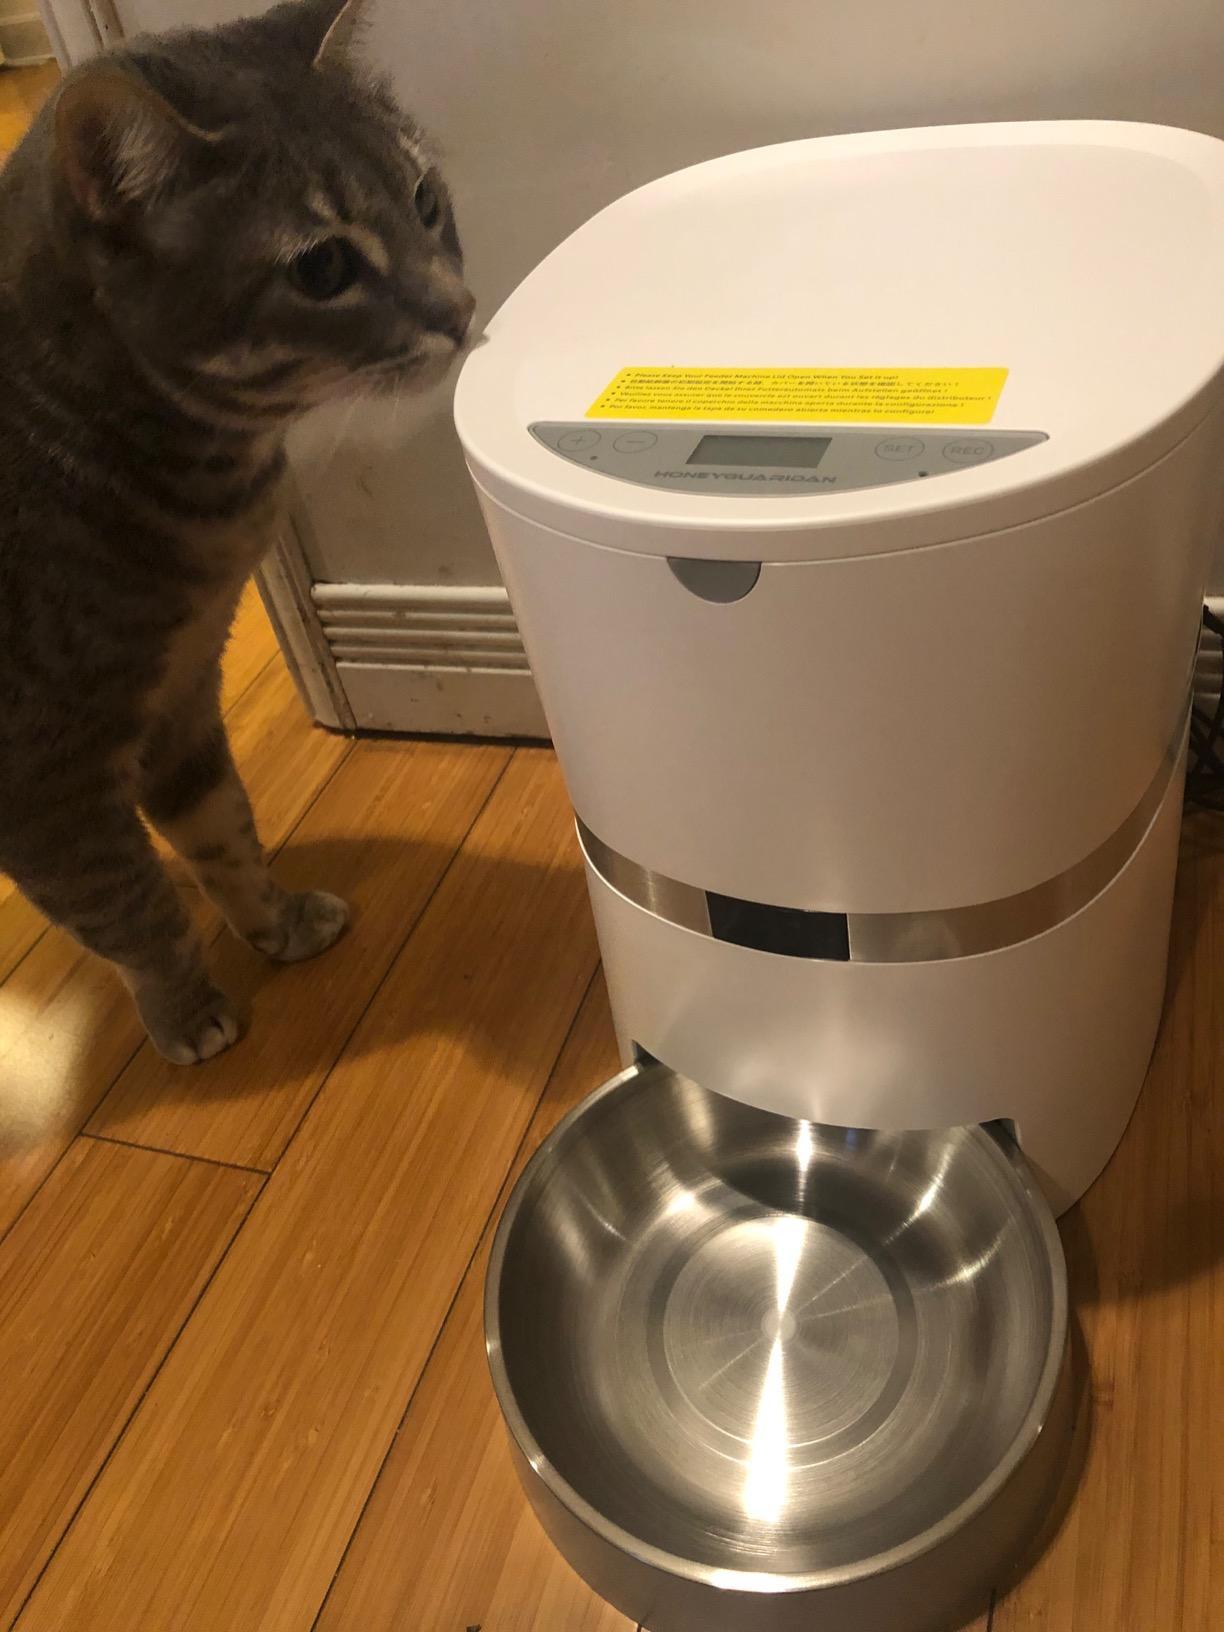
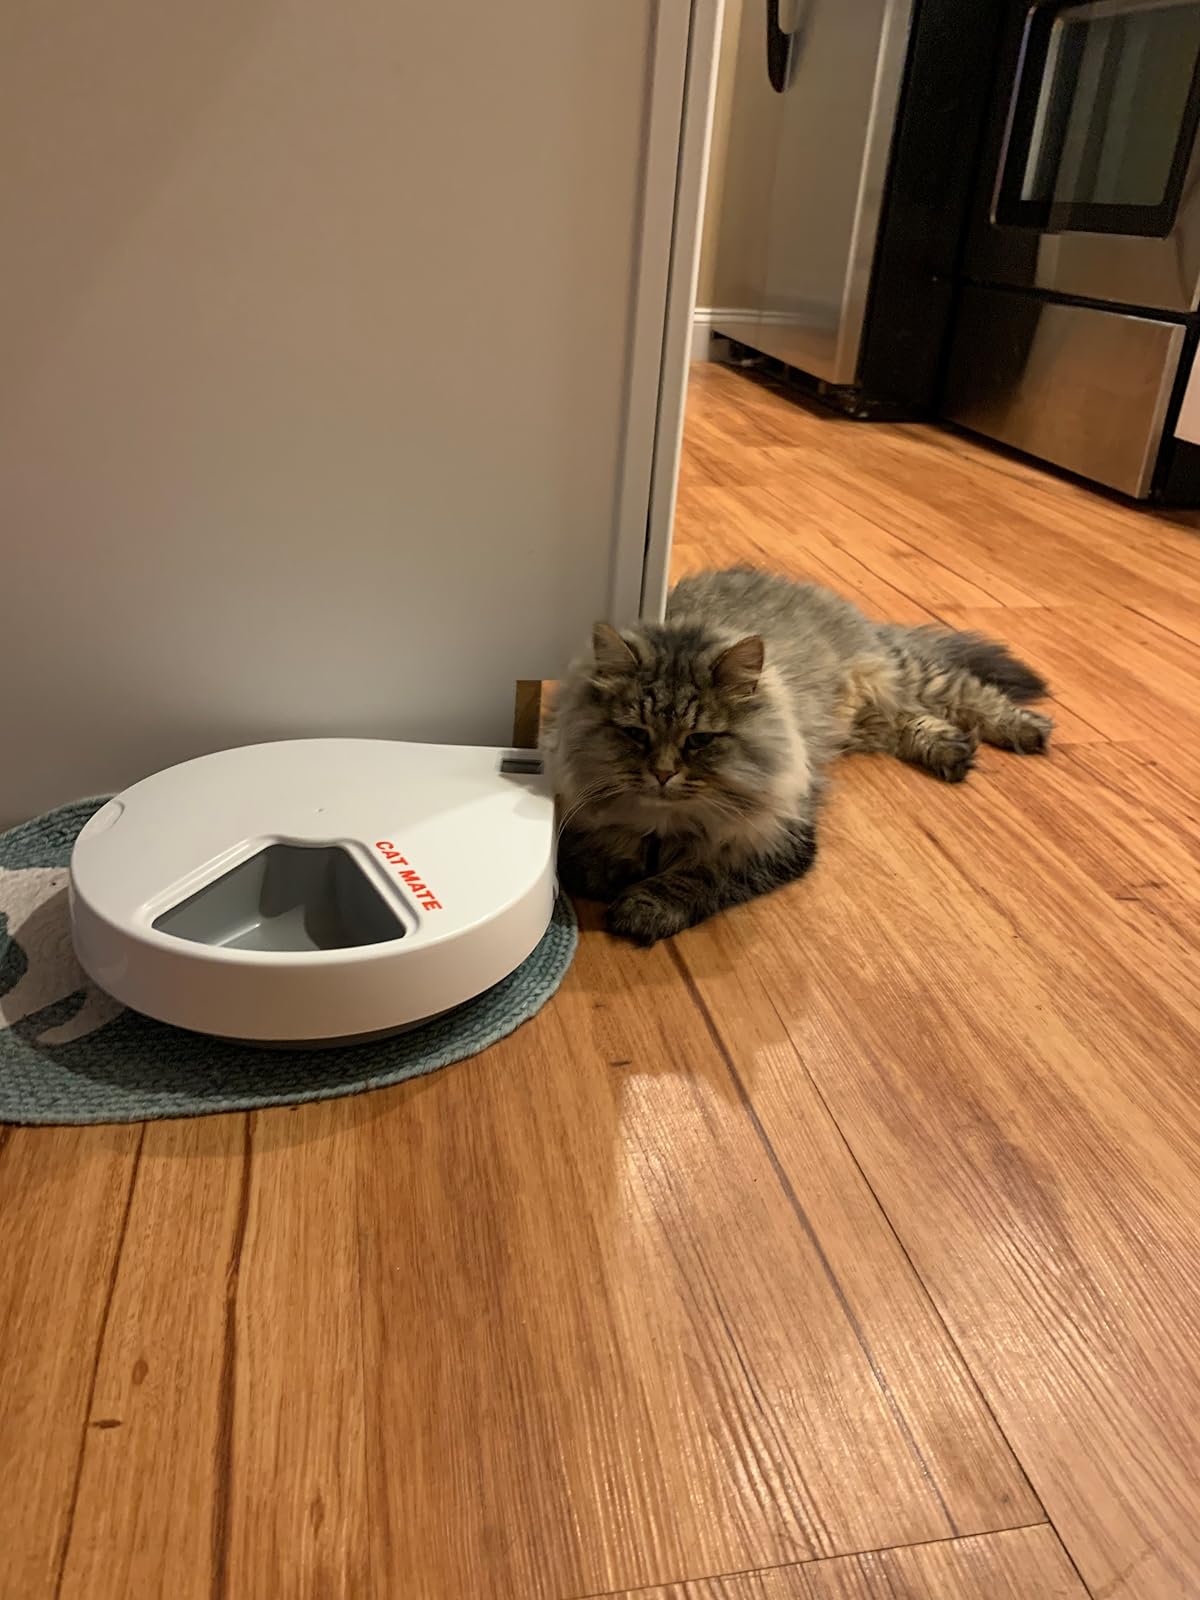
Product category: items_feeder
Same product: no